Shrovetide

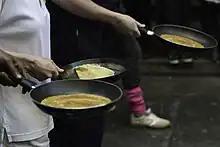
Many Christian congregations celebrate Shrovetide through pancake breakfasts, which are held on Shrove Monday or Shrove Tuesday.

Shrovetide is the Christian liturgical period prior to the start of Lent that begins on Shrove Saturday and ends at the close of Shrove Tuesday. The season focuses on examination of conscience and repentance before the Lenten fast. It includes Shrove Saturday, Shrove Sunday, Shrove Monday and Shrove Tuesday.